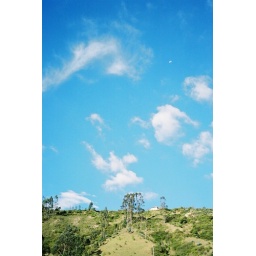
Moon in a blue sky